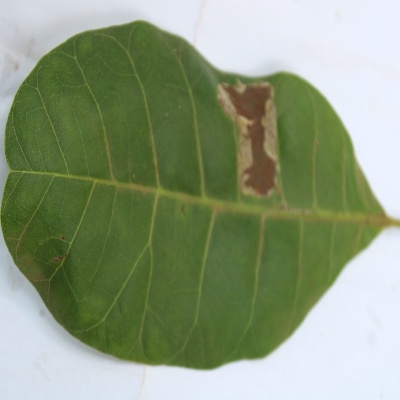
Crop: Cashew
Condition: leaf miner